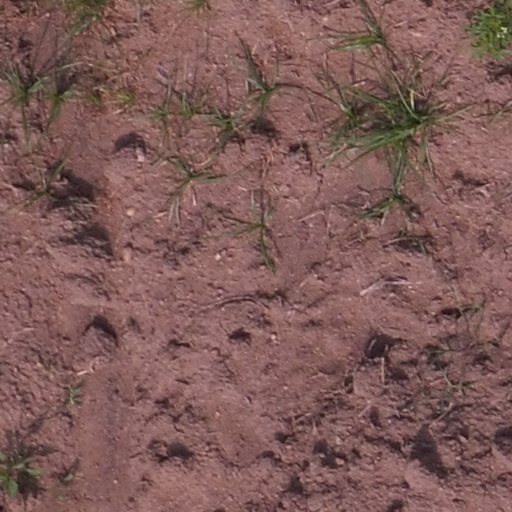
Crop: maize; corn